Ōizumi Station (Mie)

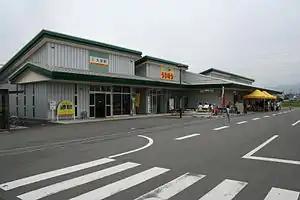
Ōizumi Station

is a passenger railway station located in the city of Inabe, Mie Prefecture, Japan, operated by the private railway operator Sangi Railway.